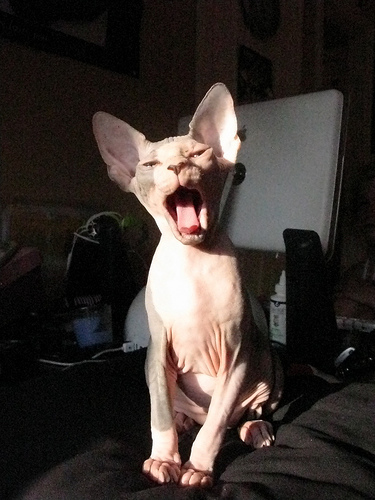
Animal: cat
Breed: Sphynx